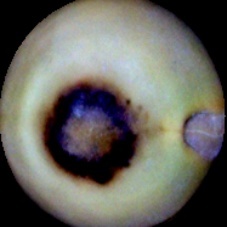
Label: Spotted